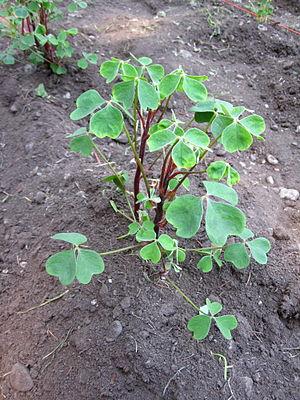
Le genre Oxalis regroupe plusieurs espèces de plantes herbacées de la famille des Oxalidacées, vivaces, basses, le plus souvent rampantes. On les reconnaît à leurs feuilles trifoliées, chaque foliole ayant la forme d'un cœur dont la pointe est constituée par le pétiolule.